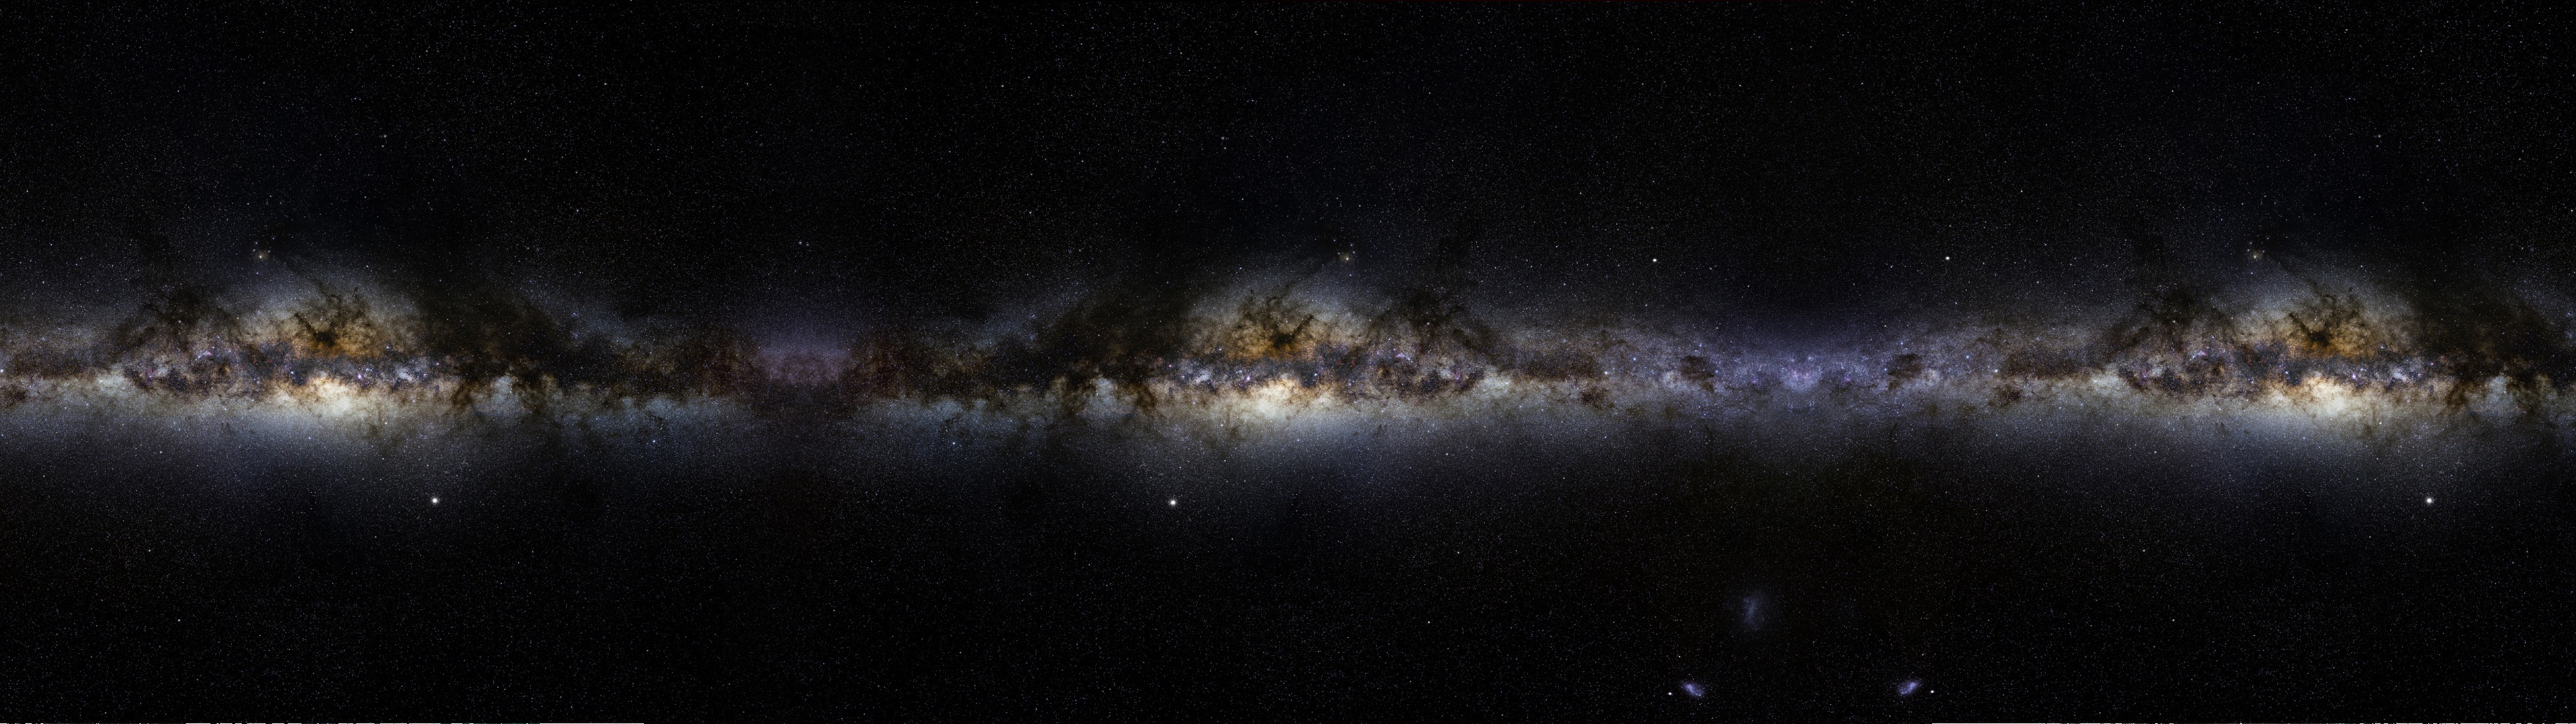
night, star, milky way, atmosphere, panorama, space, darkness, infinity, galaxy, outer space, astronomy, universe, all, fantasy, midnight, forward, astronomical object, spiral galaxy